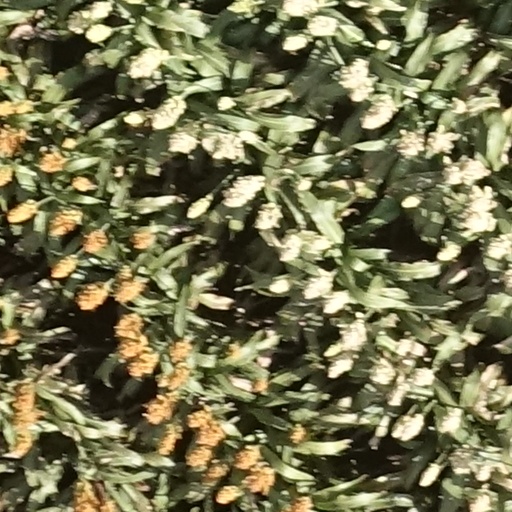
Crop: sorghum